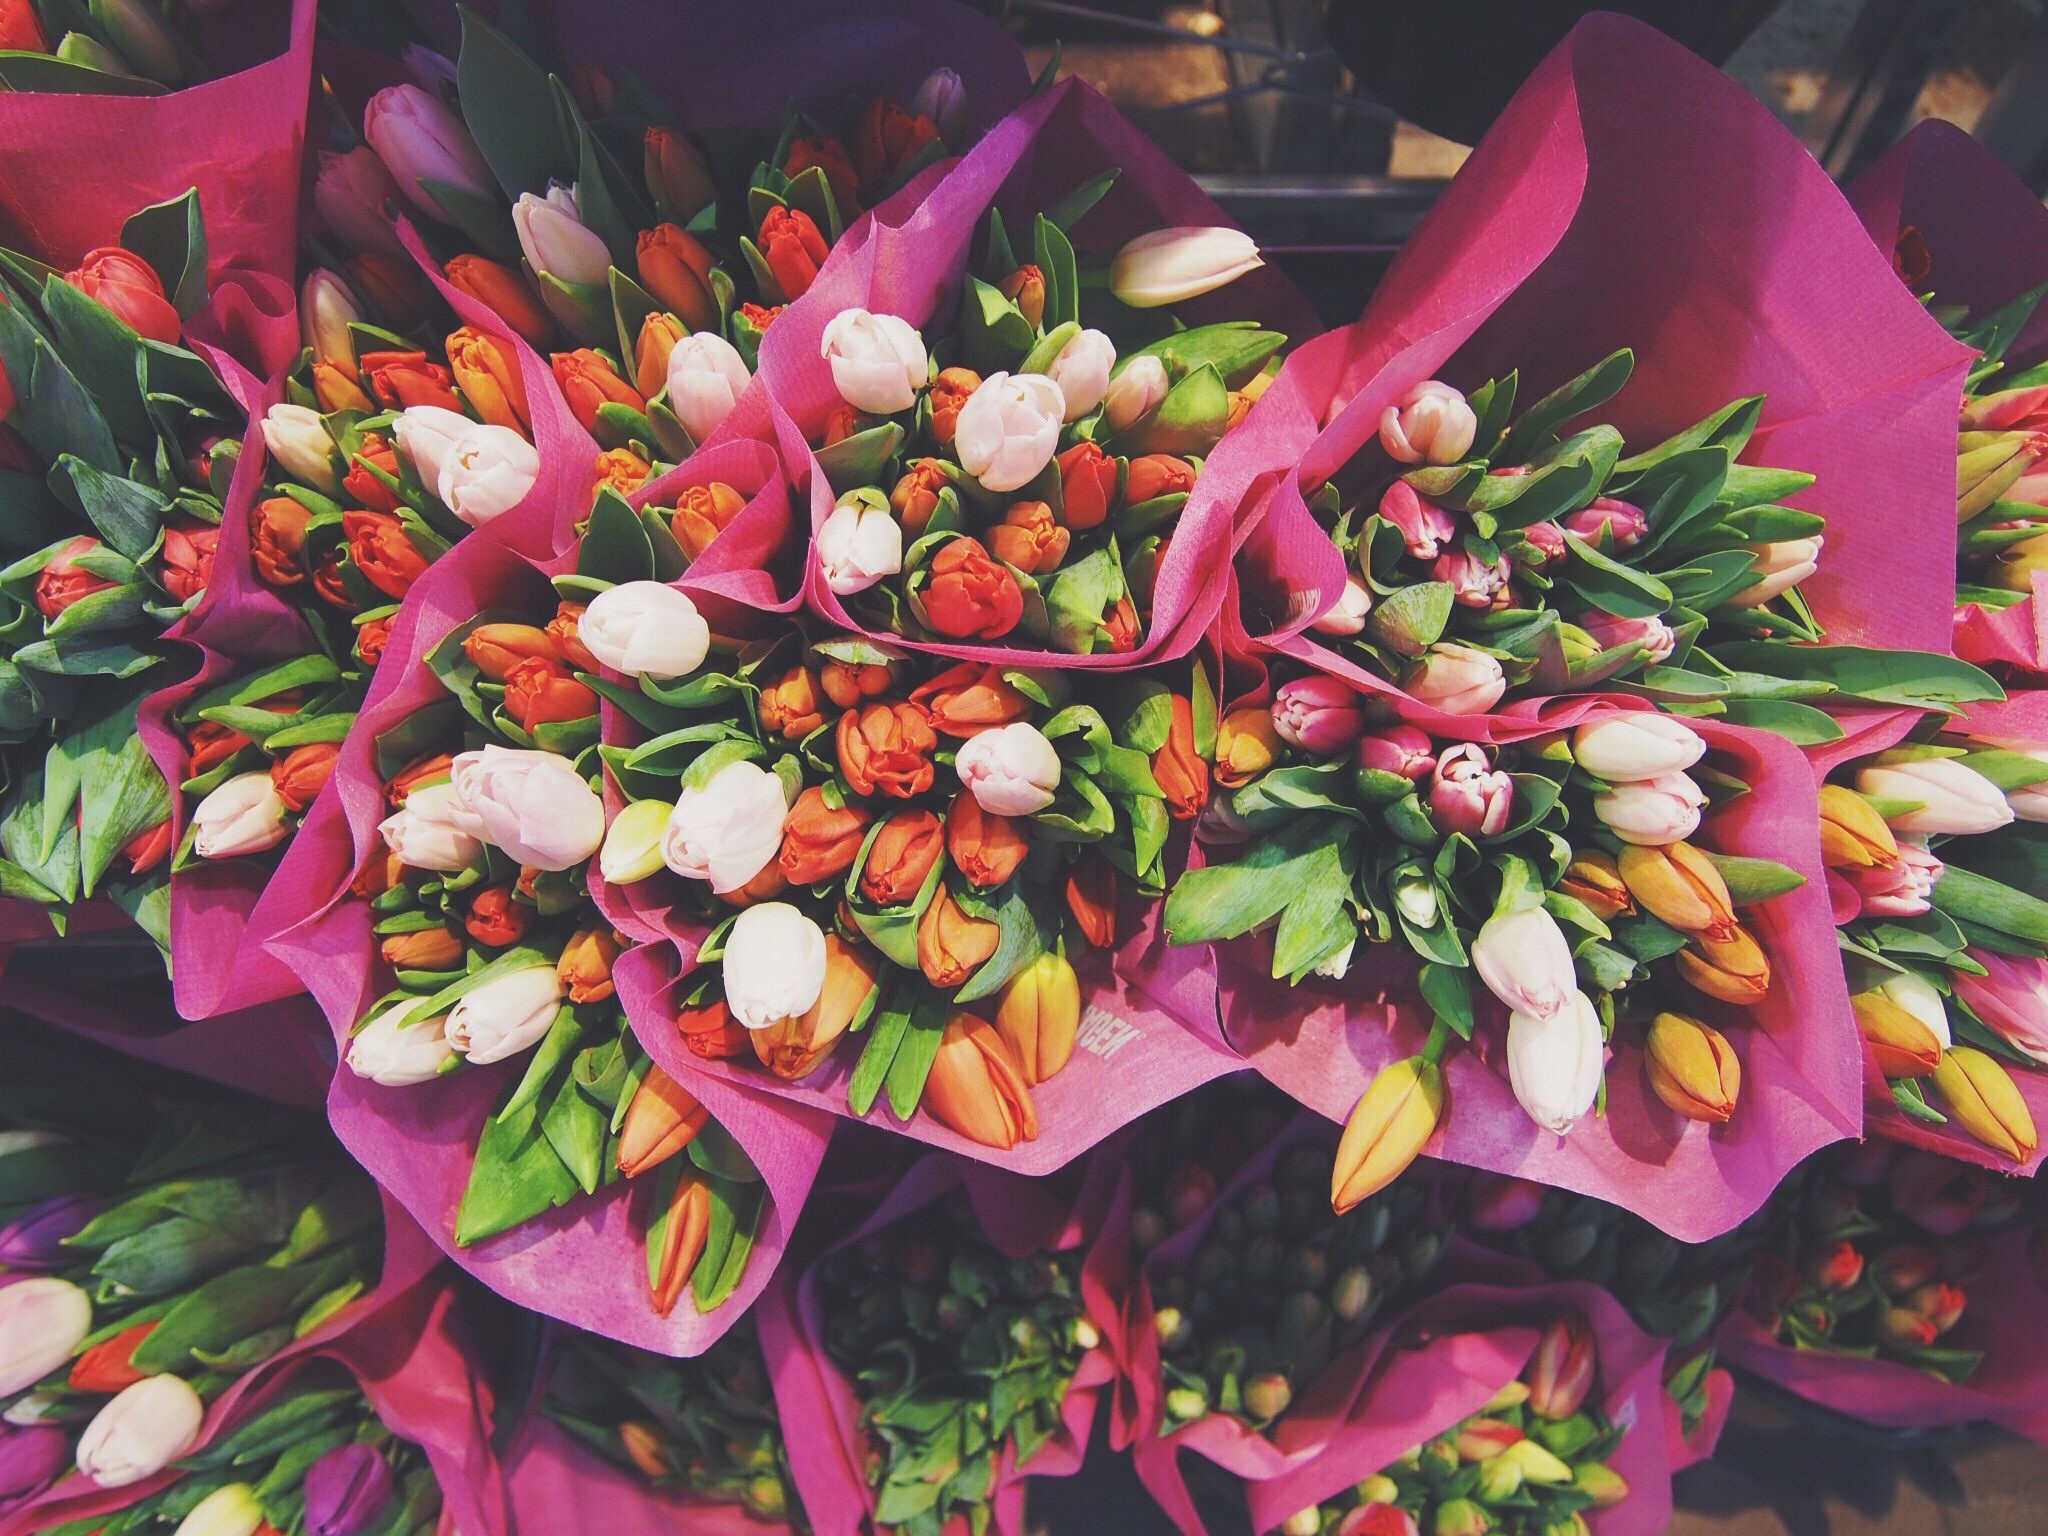
blossom, plant, bunch, white, leaf, flower, petal, bloom, floral, love, bouquet, orange, spring, red, fresh, romance, romantic, botany, colorful, yellow, pink, flora, florist, flowers, arrangement, tulips, bouquet of flowers, floristry, flowering plant, flower bouquet, flowers bouquet, floral design, land plant, flower arranging